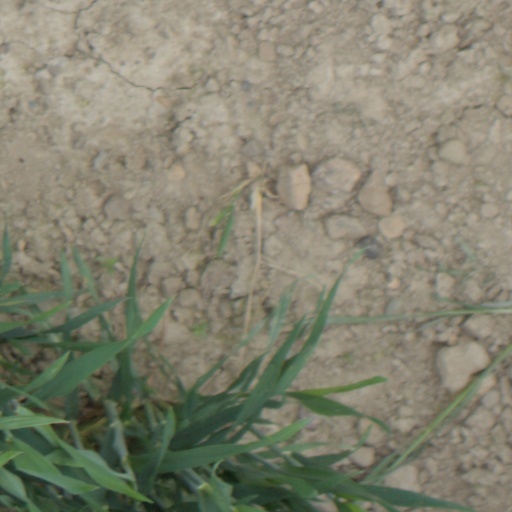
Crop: wheat